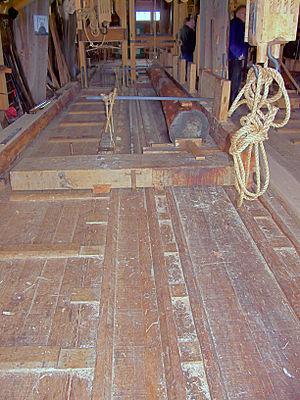
Un moulin à scier ou moulin-scierie ou scierie à vent est une scieries à bois mue par le vent, soit un moulin à vent dédié au sciage du bois. On doit cette invention à Cornelis Corneliszoon van Uitgeest qui réussit en 1592 à utiliser un vilebrequin pour changer le mouvement circulaire d'un moulin en le mouvement de va-et-vient d'une scie. Sur les 584 éoliennes industrielles dénombrées sur la rivière Zaan en 1731, 256 étaient utilisées pour scier du bois.